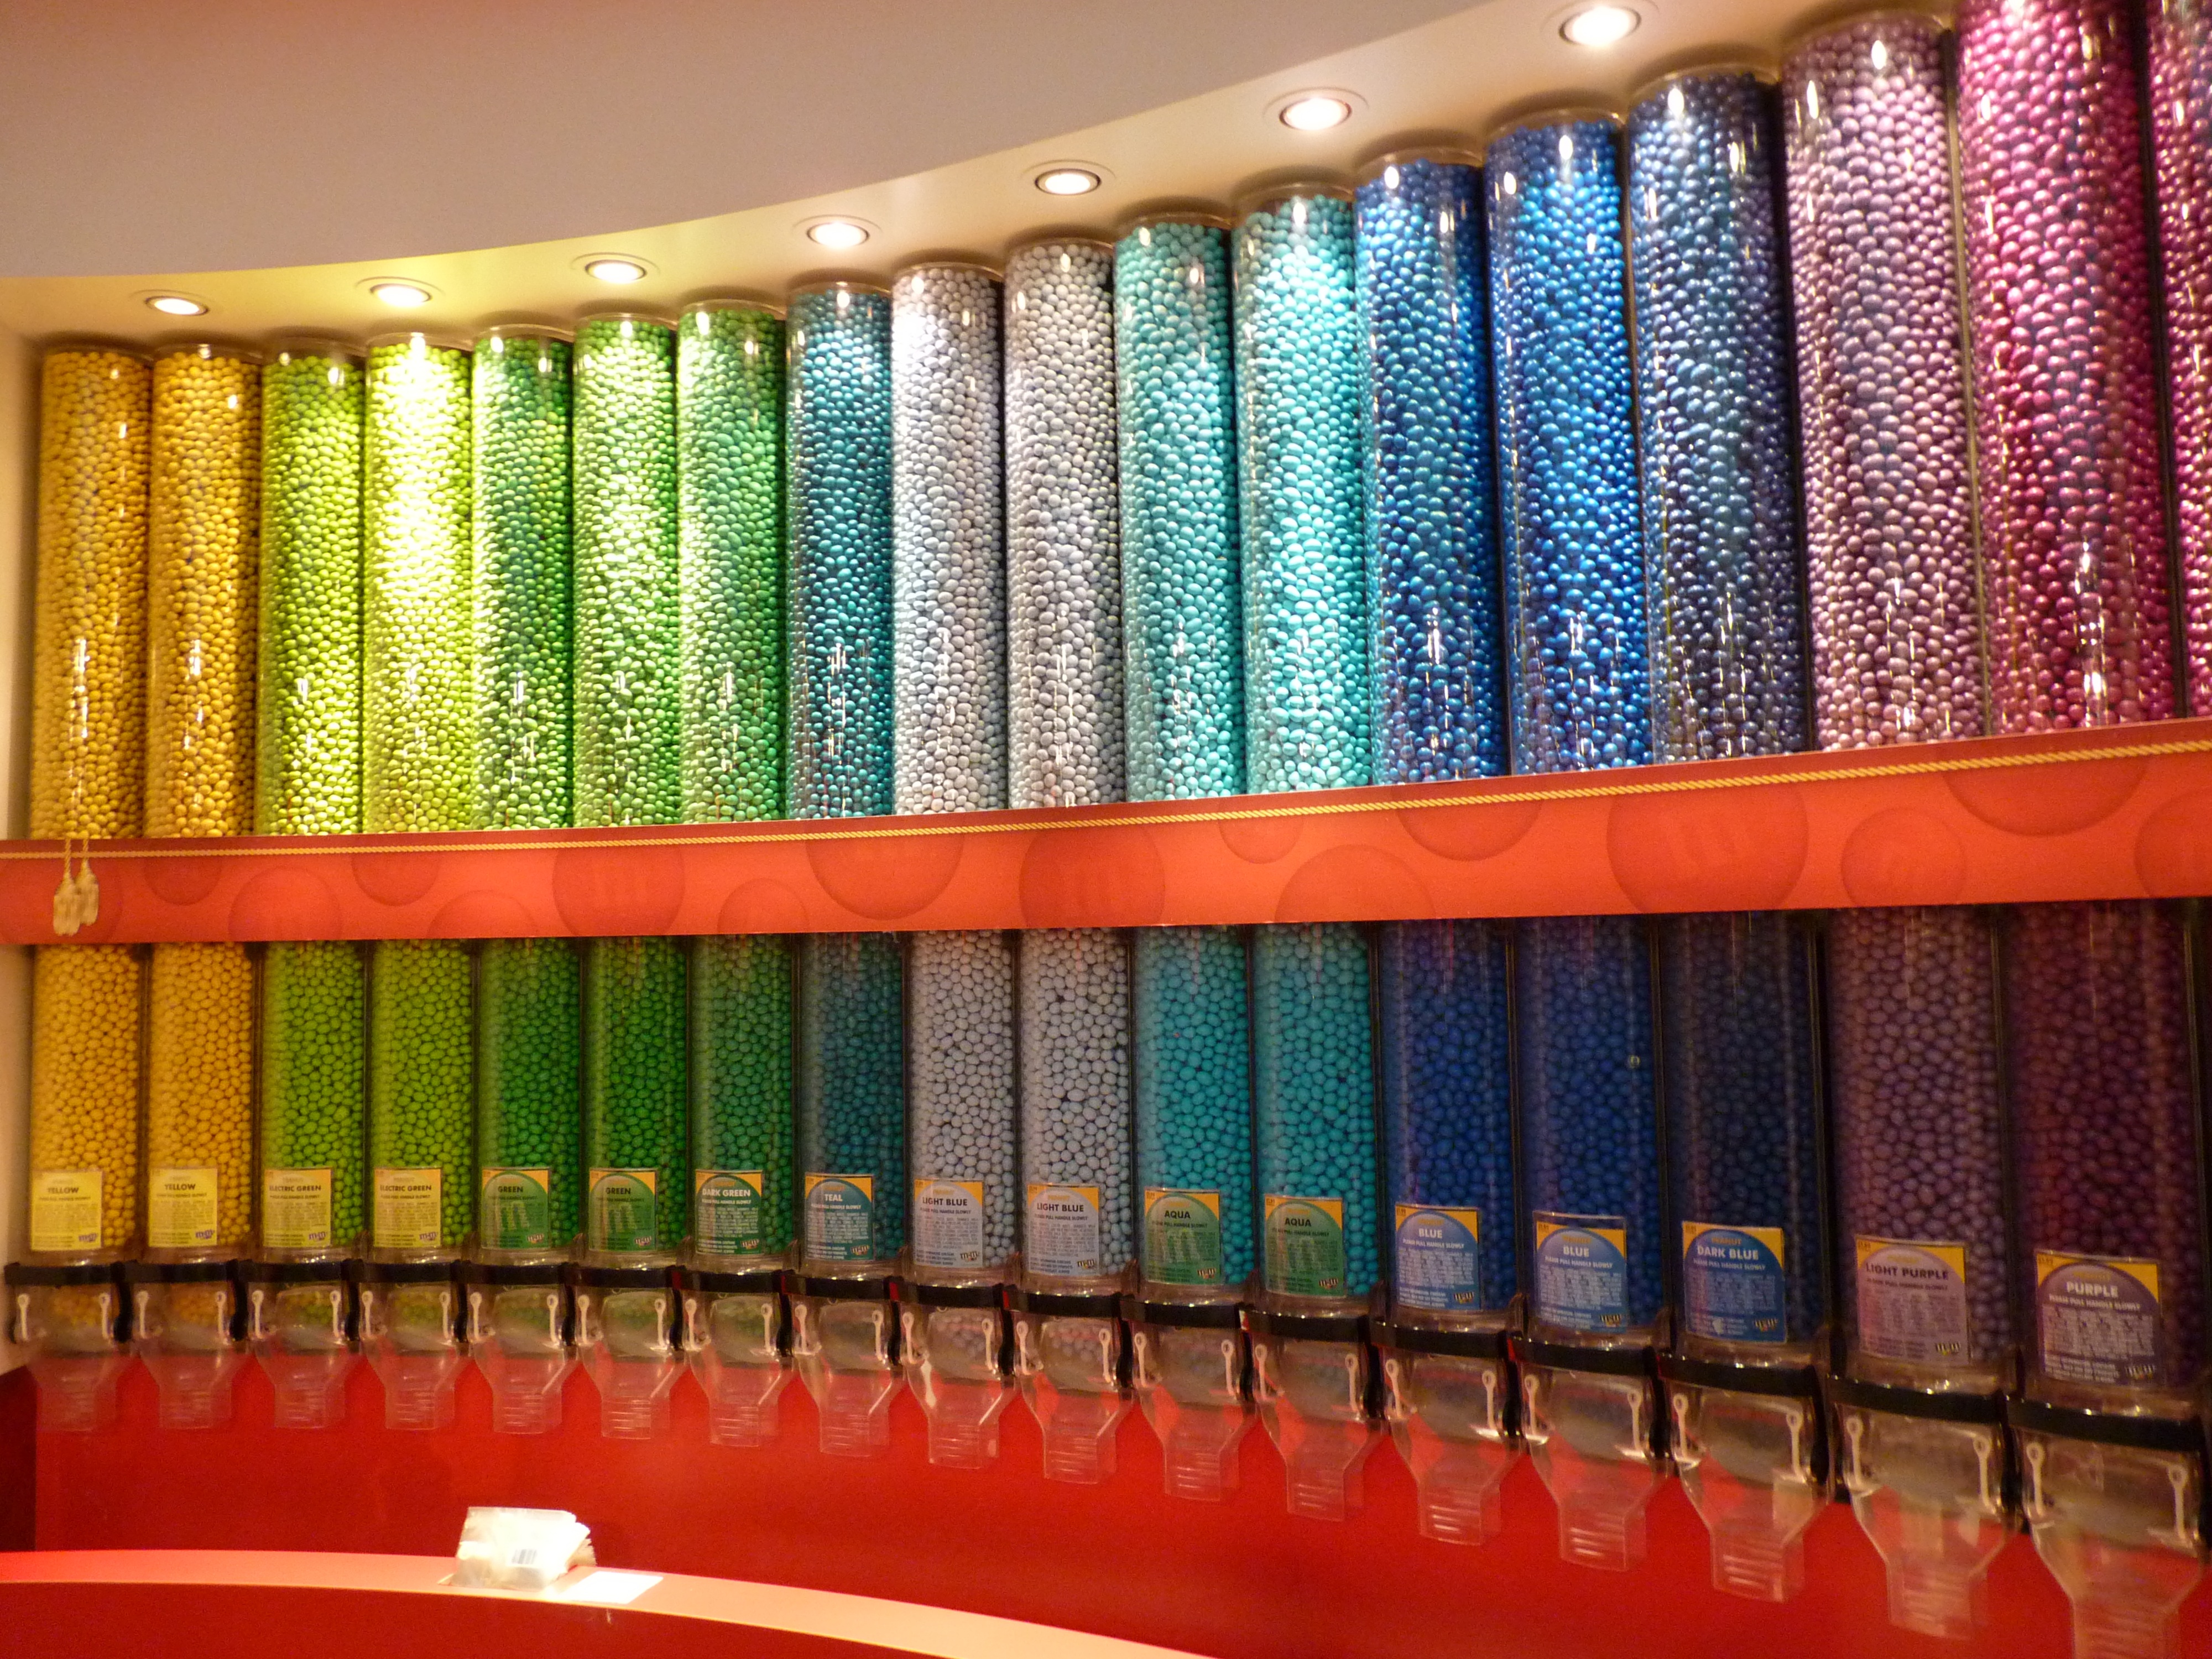
color, curtain, chocolate, material, interior design, textile, container, candy, peanut, rainbow colors, window covering, window treatment